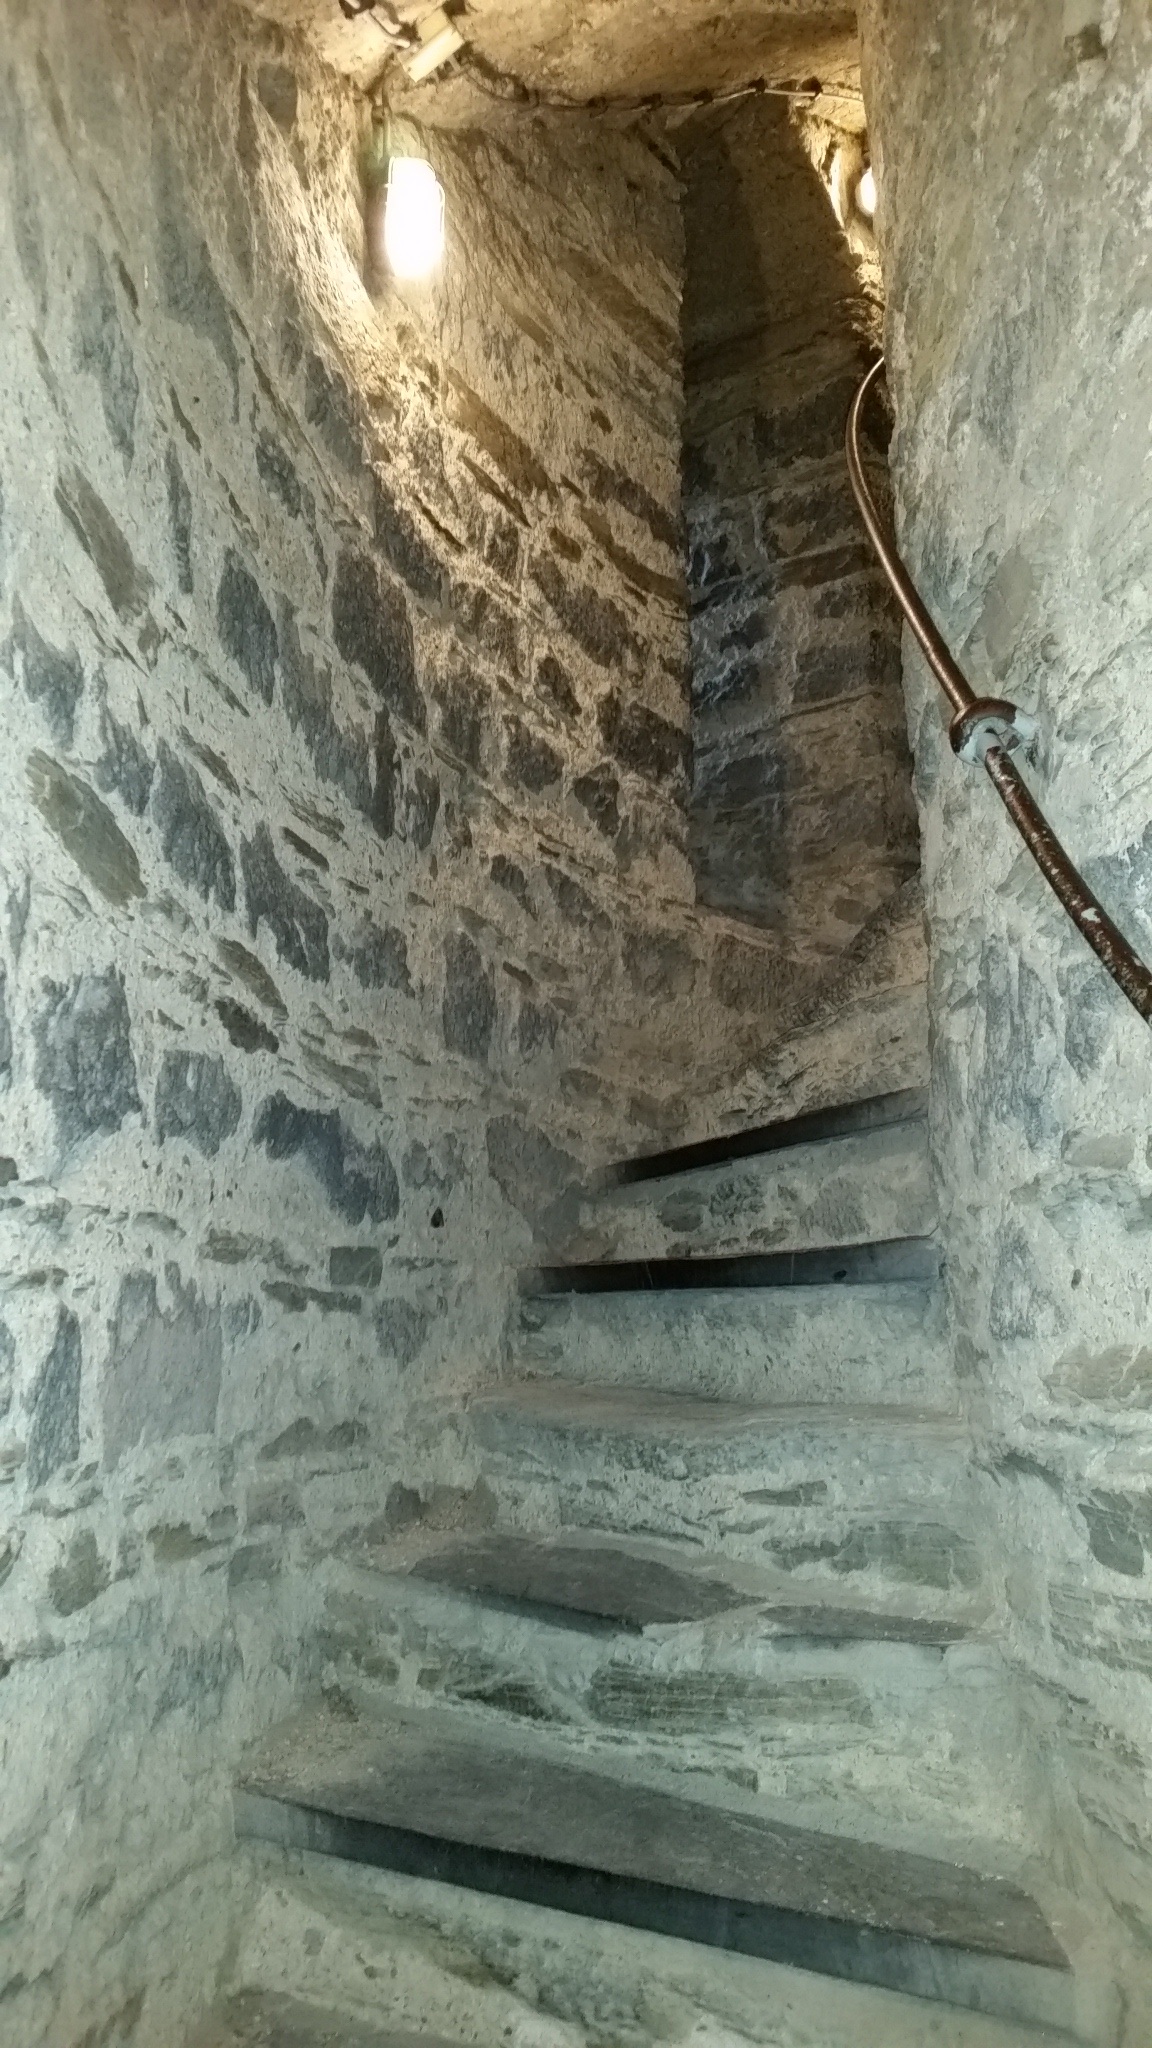
rock, wall, staircase, formation, arch, cave, column, stones, temple, knight, middle ages, gradually, ancient history